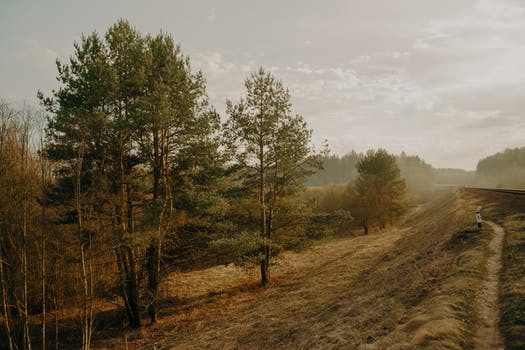
Label: No Watermark